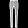
Label: Trouser